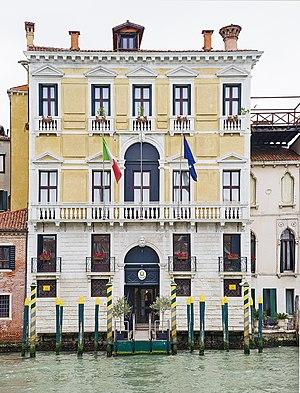
Cet article recense les principaux palais de Venise.
Le palais Civran ou le Ca' Civran est un palais de Venise, dans la paroisse de l'église San Giovanni Crisostomo près du Rialto sur le Grand Canal dans le sestiere de Cannaregio.
Le Grand Canal est la principale artère maritime qui traverse Venise, en Italie.
Giorgio Massari, né le 13 octobre 1687 à Venise, mort le 20 décembre 1766 dans cette même ville, est un architecte italien de la fin du baroque actif à Venise au cours du XVIIIᵉ siècle.